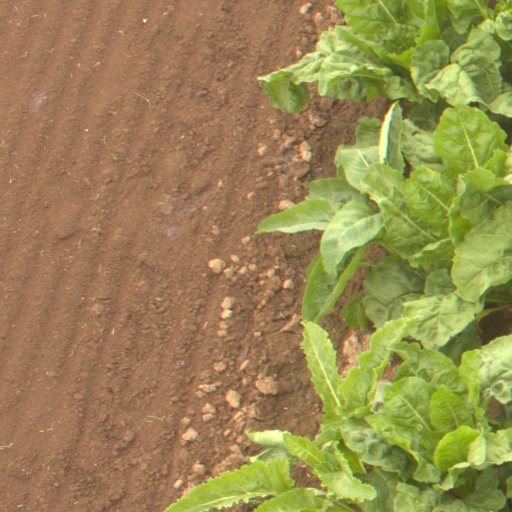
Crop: sugar beet